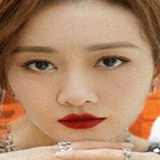
diễn viên Vương Âu